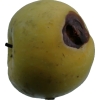
Label: Apple 13